Ecology of Tasmania

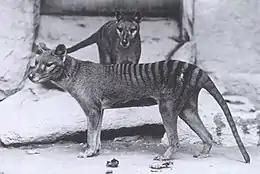
Photograph of a pair of captive thylacines (Tasmanian tigers) at the National Zoo in Washington, D.C., circa 1906.

The island of Tasmania was home to the thylacine, a marsupial which resembled a wild dog. Known colloquially as the Tasmanian tiger for the distinctive striping across its back, it became extinct in mainland Australia about 4,000 years ago because of competition with the introduced dingo. Owing to persecution by farmers, government-funded bounty hunters and, in the final years, collectors for overseas museums, it appears to have been exterminated in Tasmania.